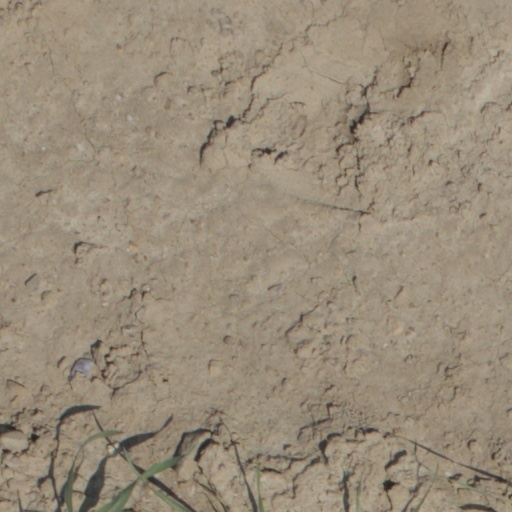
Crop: wheat